D. John Markey

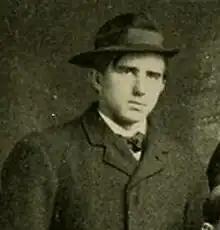
Markey at Maryland Agricultural in 1902

David John Markey (October 7, 1882 – July 20, 1963) was an American politician, Army officer, businessman, and college football coach. He ran a controversial unsuccessful campaign for a United States Senate seat against former Maryland governor Herbert R. O'Conor in 1946.